Edward Roche (politician)

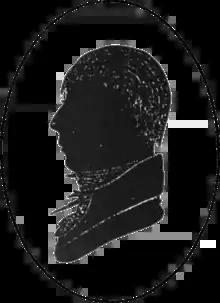
A silhouette of Edward Roche published in an 1895 book based on a reproduction from the original in the possession of his granddaughter at the time.

Edward Roche (April 10, 1754 – April 6, 1821) was an American merchant who served in both houses of the Delaware General Assembly, as a delegate to the Delaware state constitutional convention, and in the American Revolutionary War.